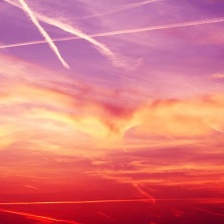
Cloud type: Contrail